Hirmer Publishers

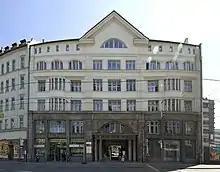
Seat of Hirmer Publishers in Munich, Germany

The publishing house was founded in 1948 by Max Hirmer and his wife Aenne. Since 1952 it has been called Hirmer Verlag and began publishing books in the 1950s. After Max Hirmer retirement, his son Albert Hirmer took over the management of the publishing house. Since 2011 the publishing house belongs to the newspaper publisher Dirk Ippen.